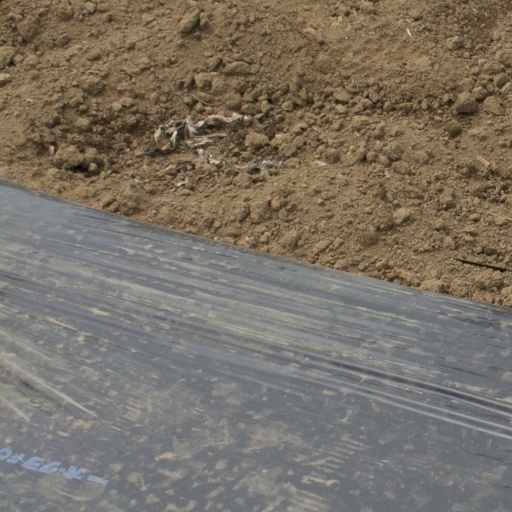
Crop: Jerusalem artichoke